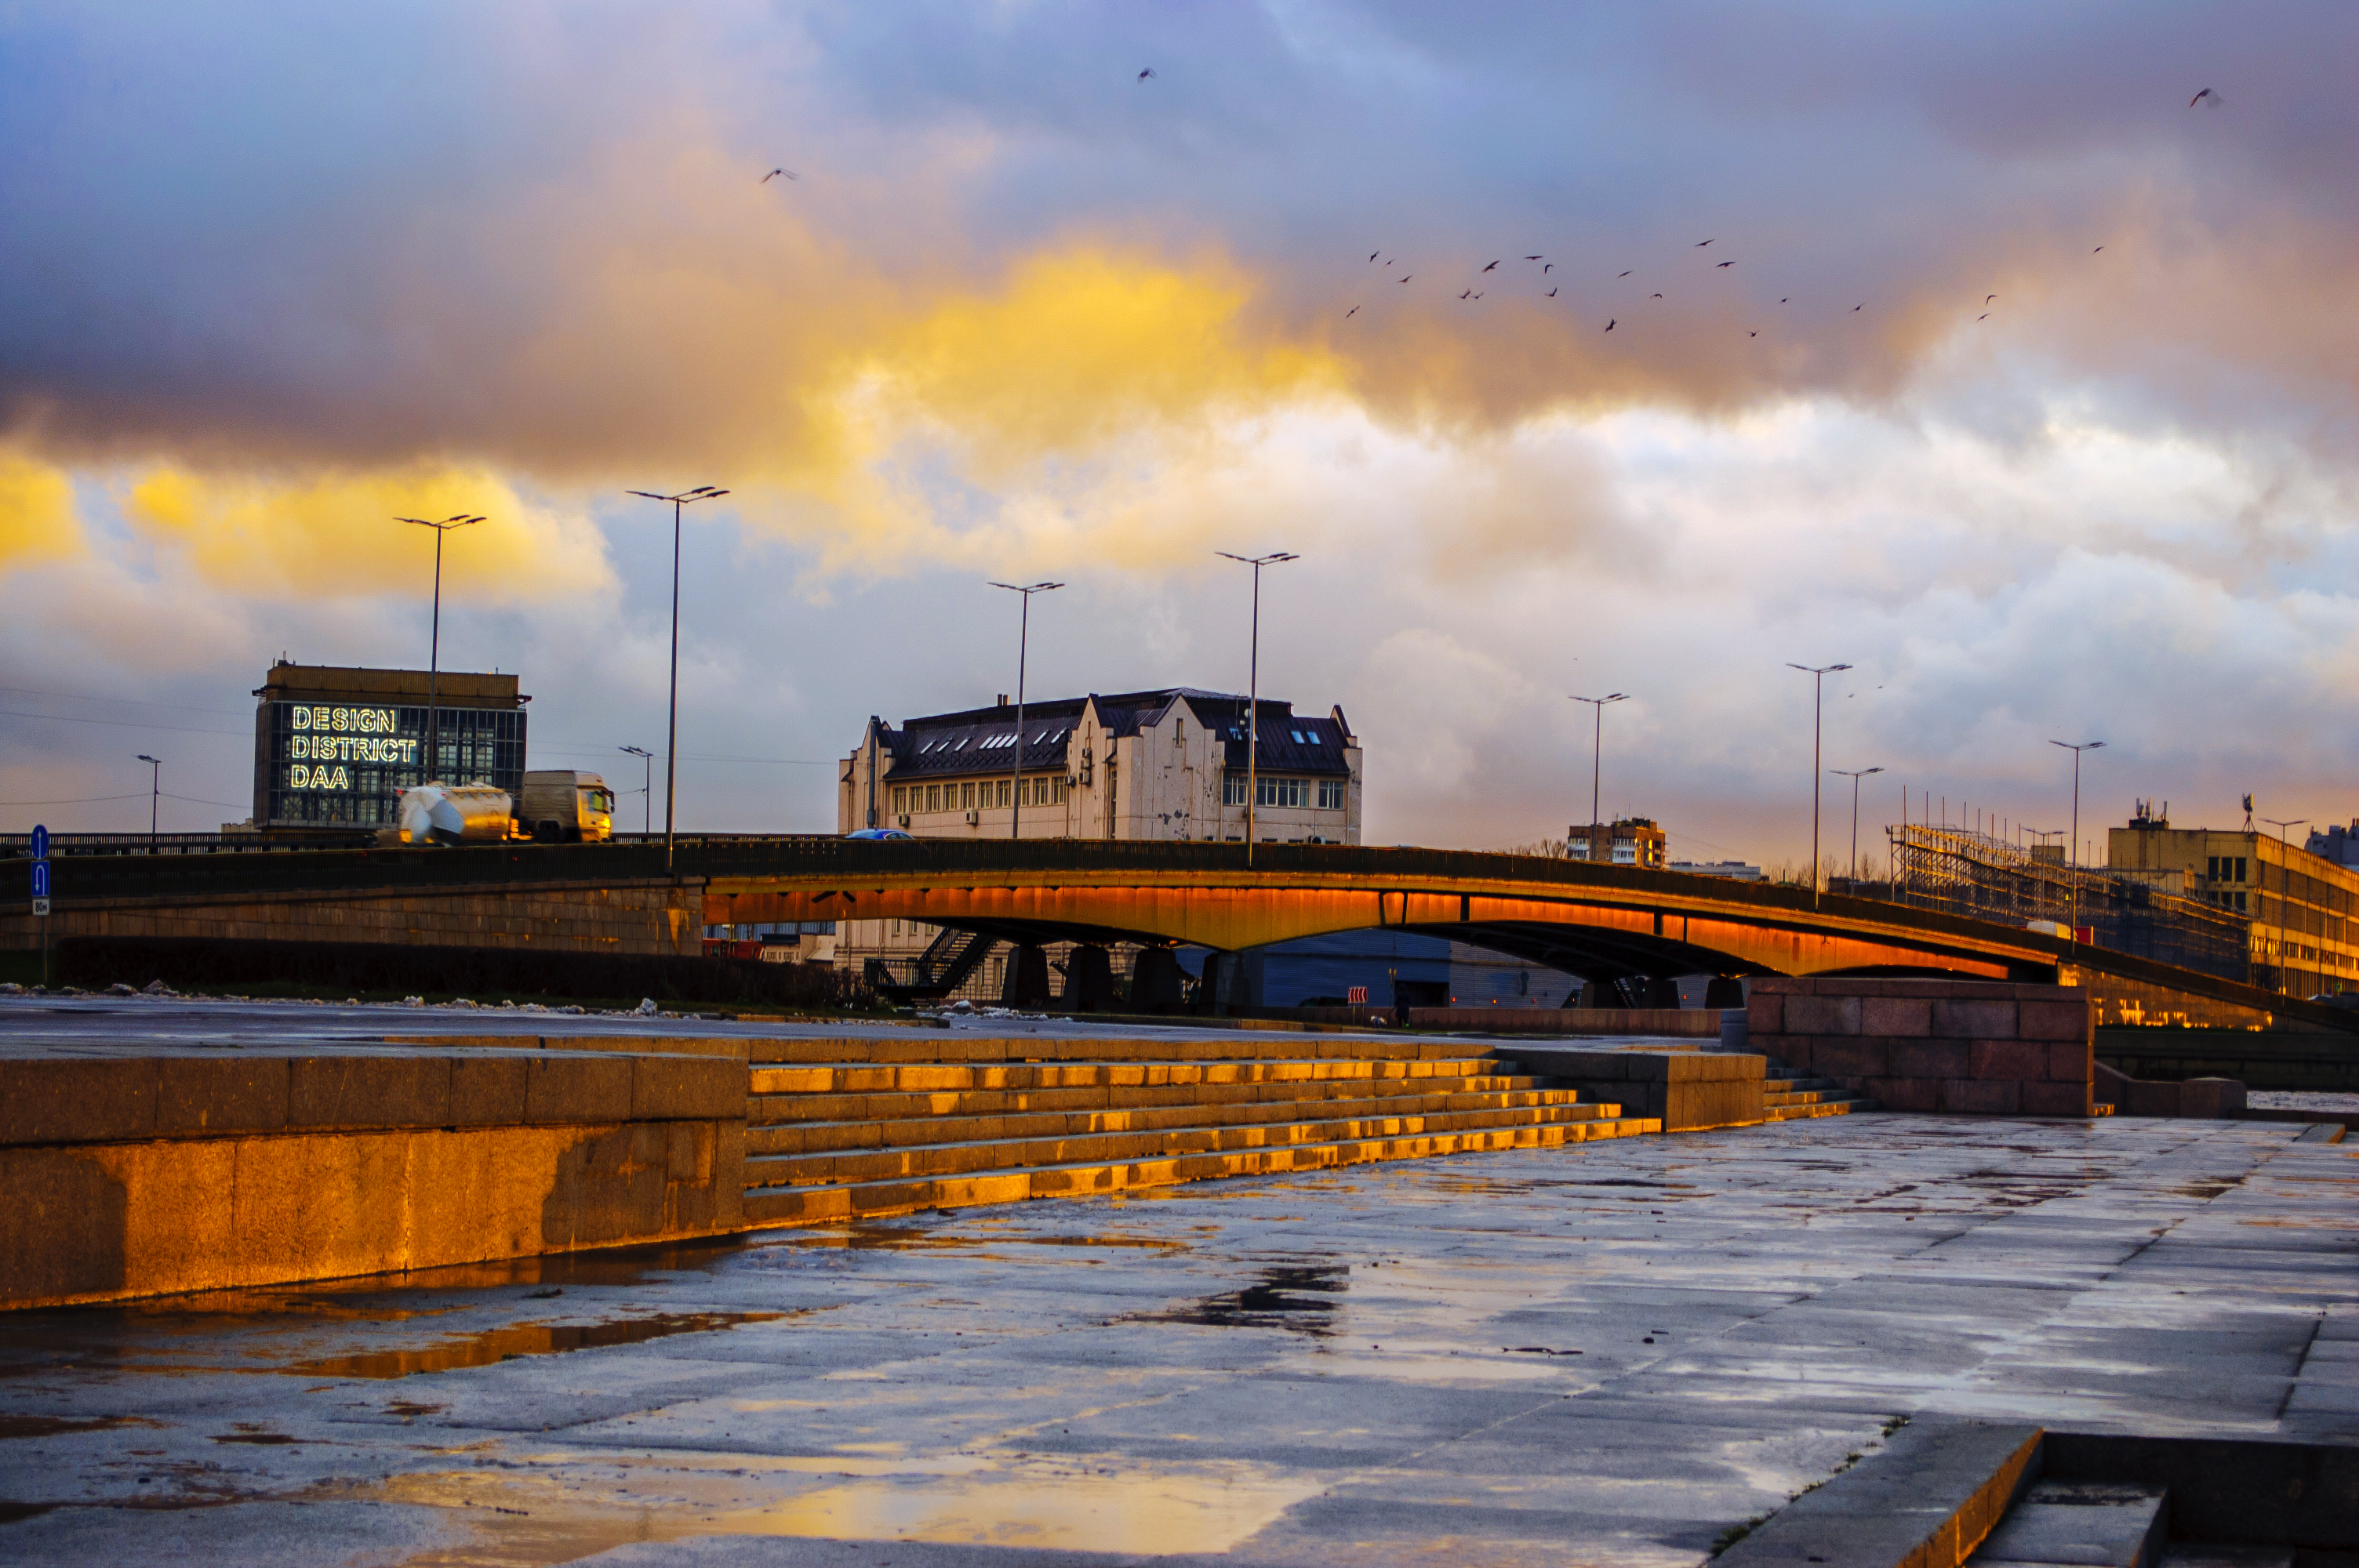
images, cloud, sky, atmosphere, street light, light, water, dusk, building, body of water, morning, horizon, city, waterway, road, sunset, afterglow, urban area, bridge, cityscape, reflection, evening, landscape, winter, meteorological phenomenon, girder bridge, sunrise, nonbuilding structure, ocean, channel, concrete bridge, box girder bridge, fixed link, beam bridge, night, overpass, sport venue, road surface, freezing, skyline, sea, dock, transport, river